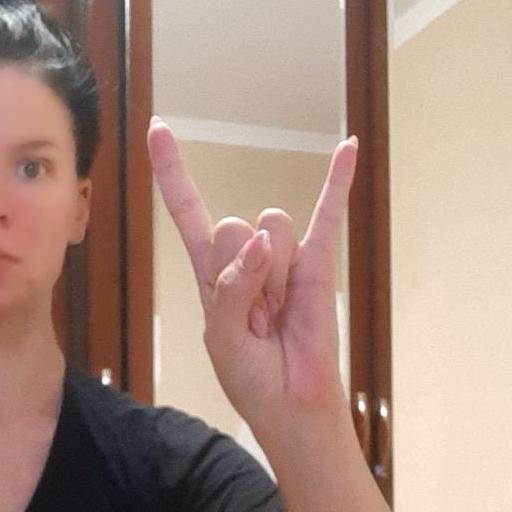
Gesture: rock